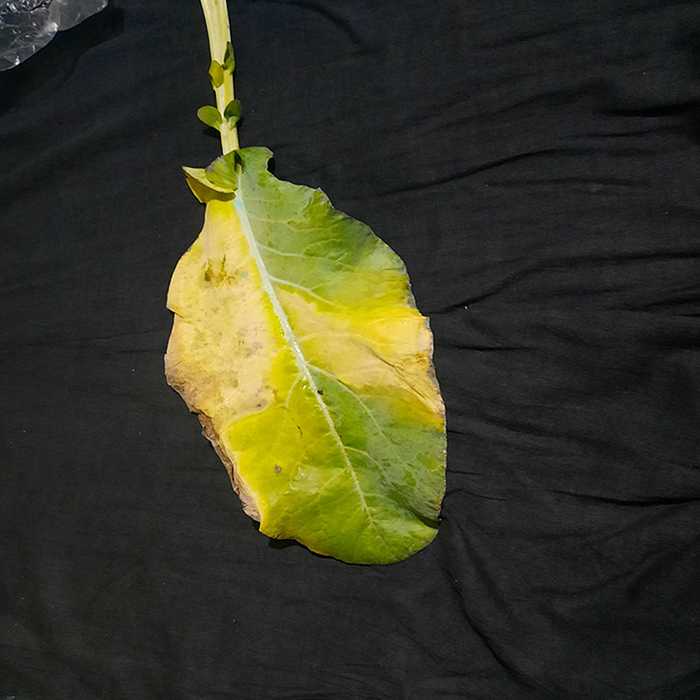
Plant: Cauliflower
Label: Black Rot